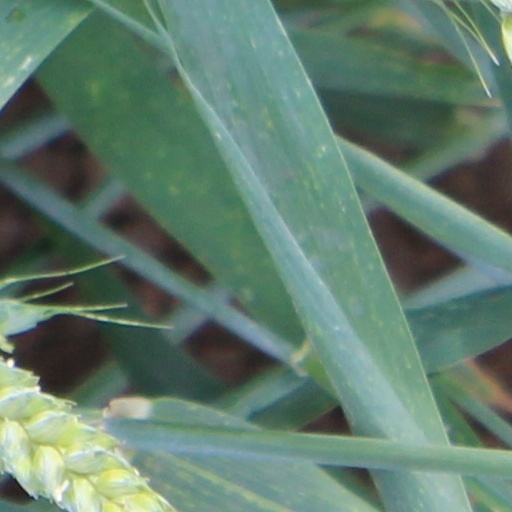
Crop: wheat